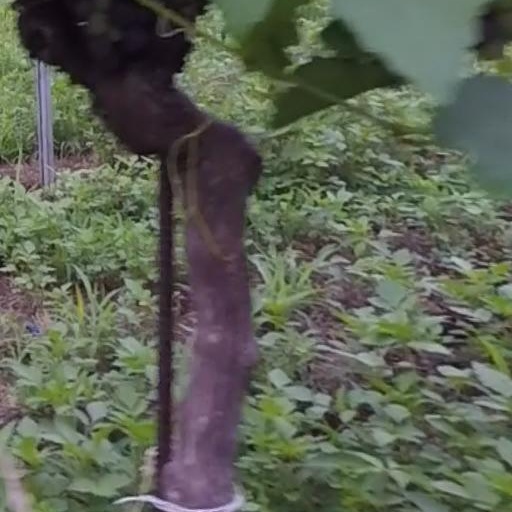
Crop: grape